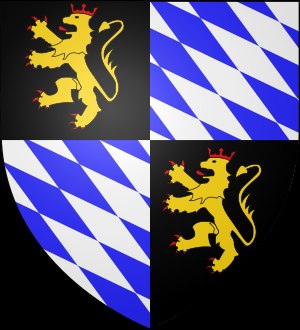
Wittelsbach
Våbenskjold for Wittelsbach af Bayern
Wittelsbach er en tysk fyrsteslægt, der har navn efter borgen Wittelsbach ved Aichach i Oberbayern; den var Bayerns kongehus og et af verdens ældste.